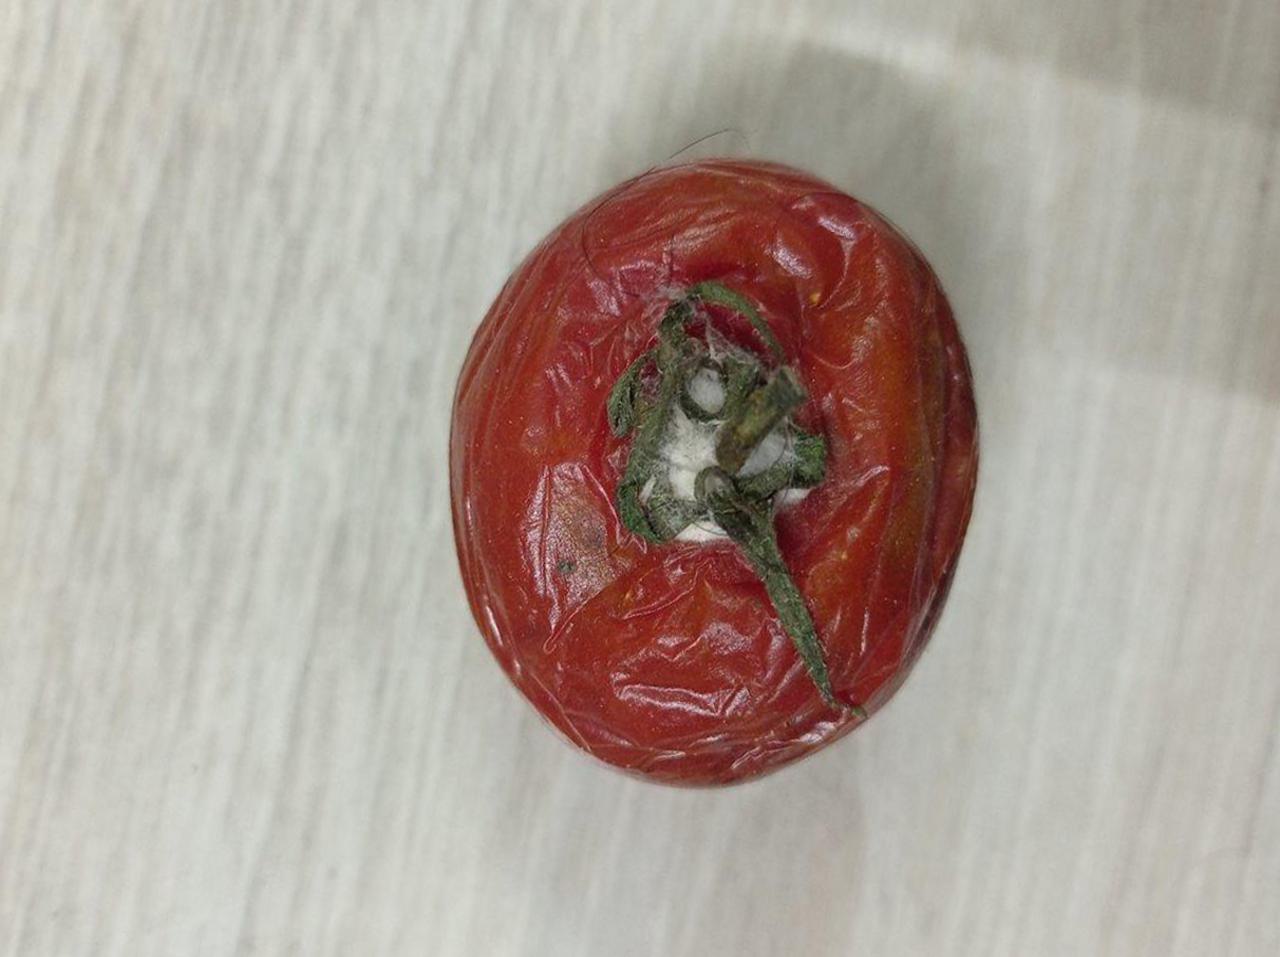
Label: Rotten